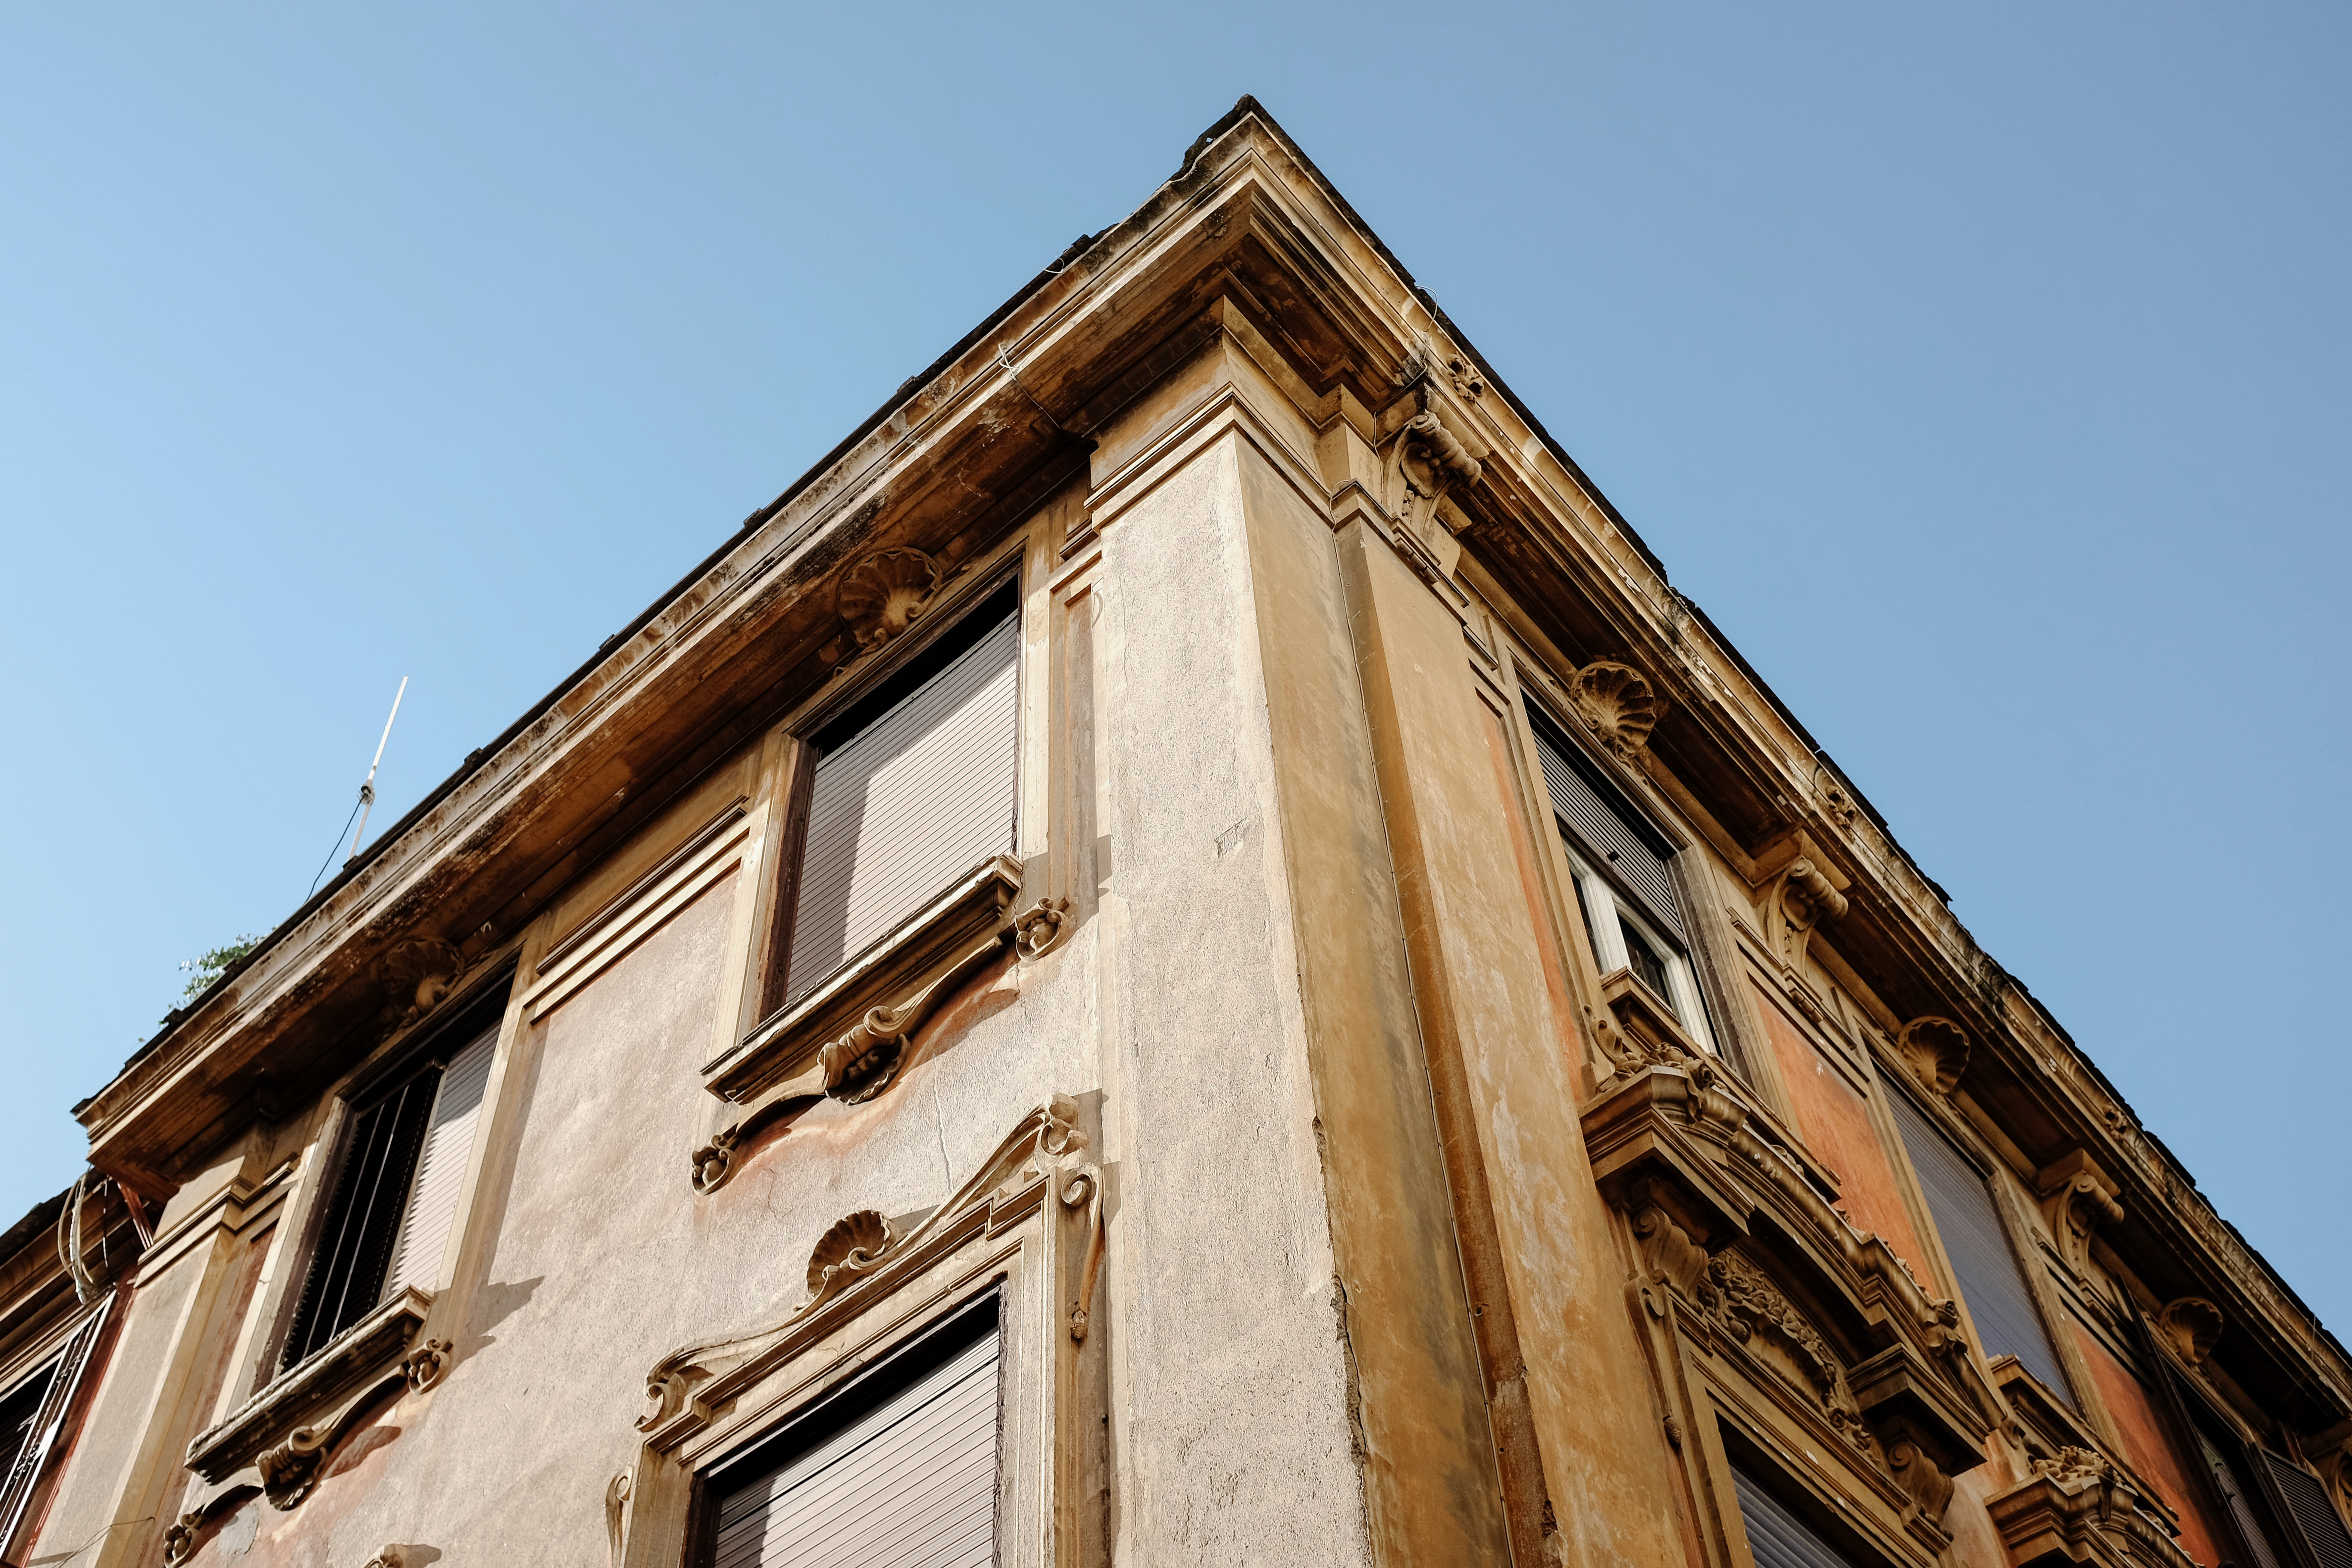
architecture, wood, house, window, perspective, roof, building, city, facade, church, windows, neighbourhood, low angle shot, urban area, human settlement